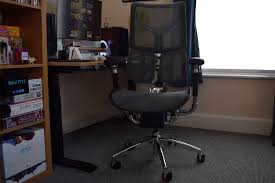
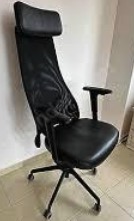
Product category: items_chair
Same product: no